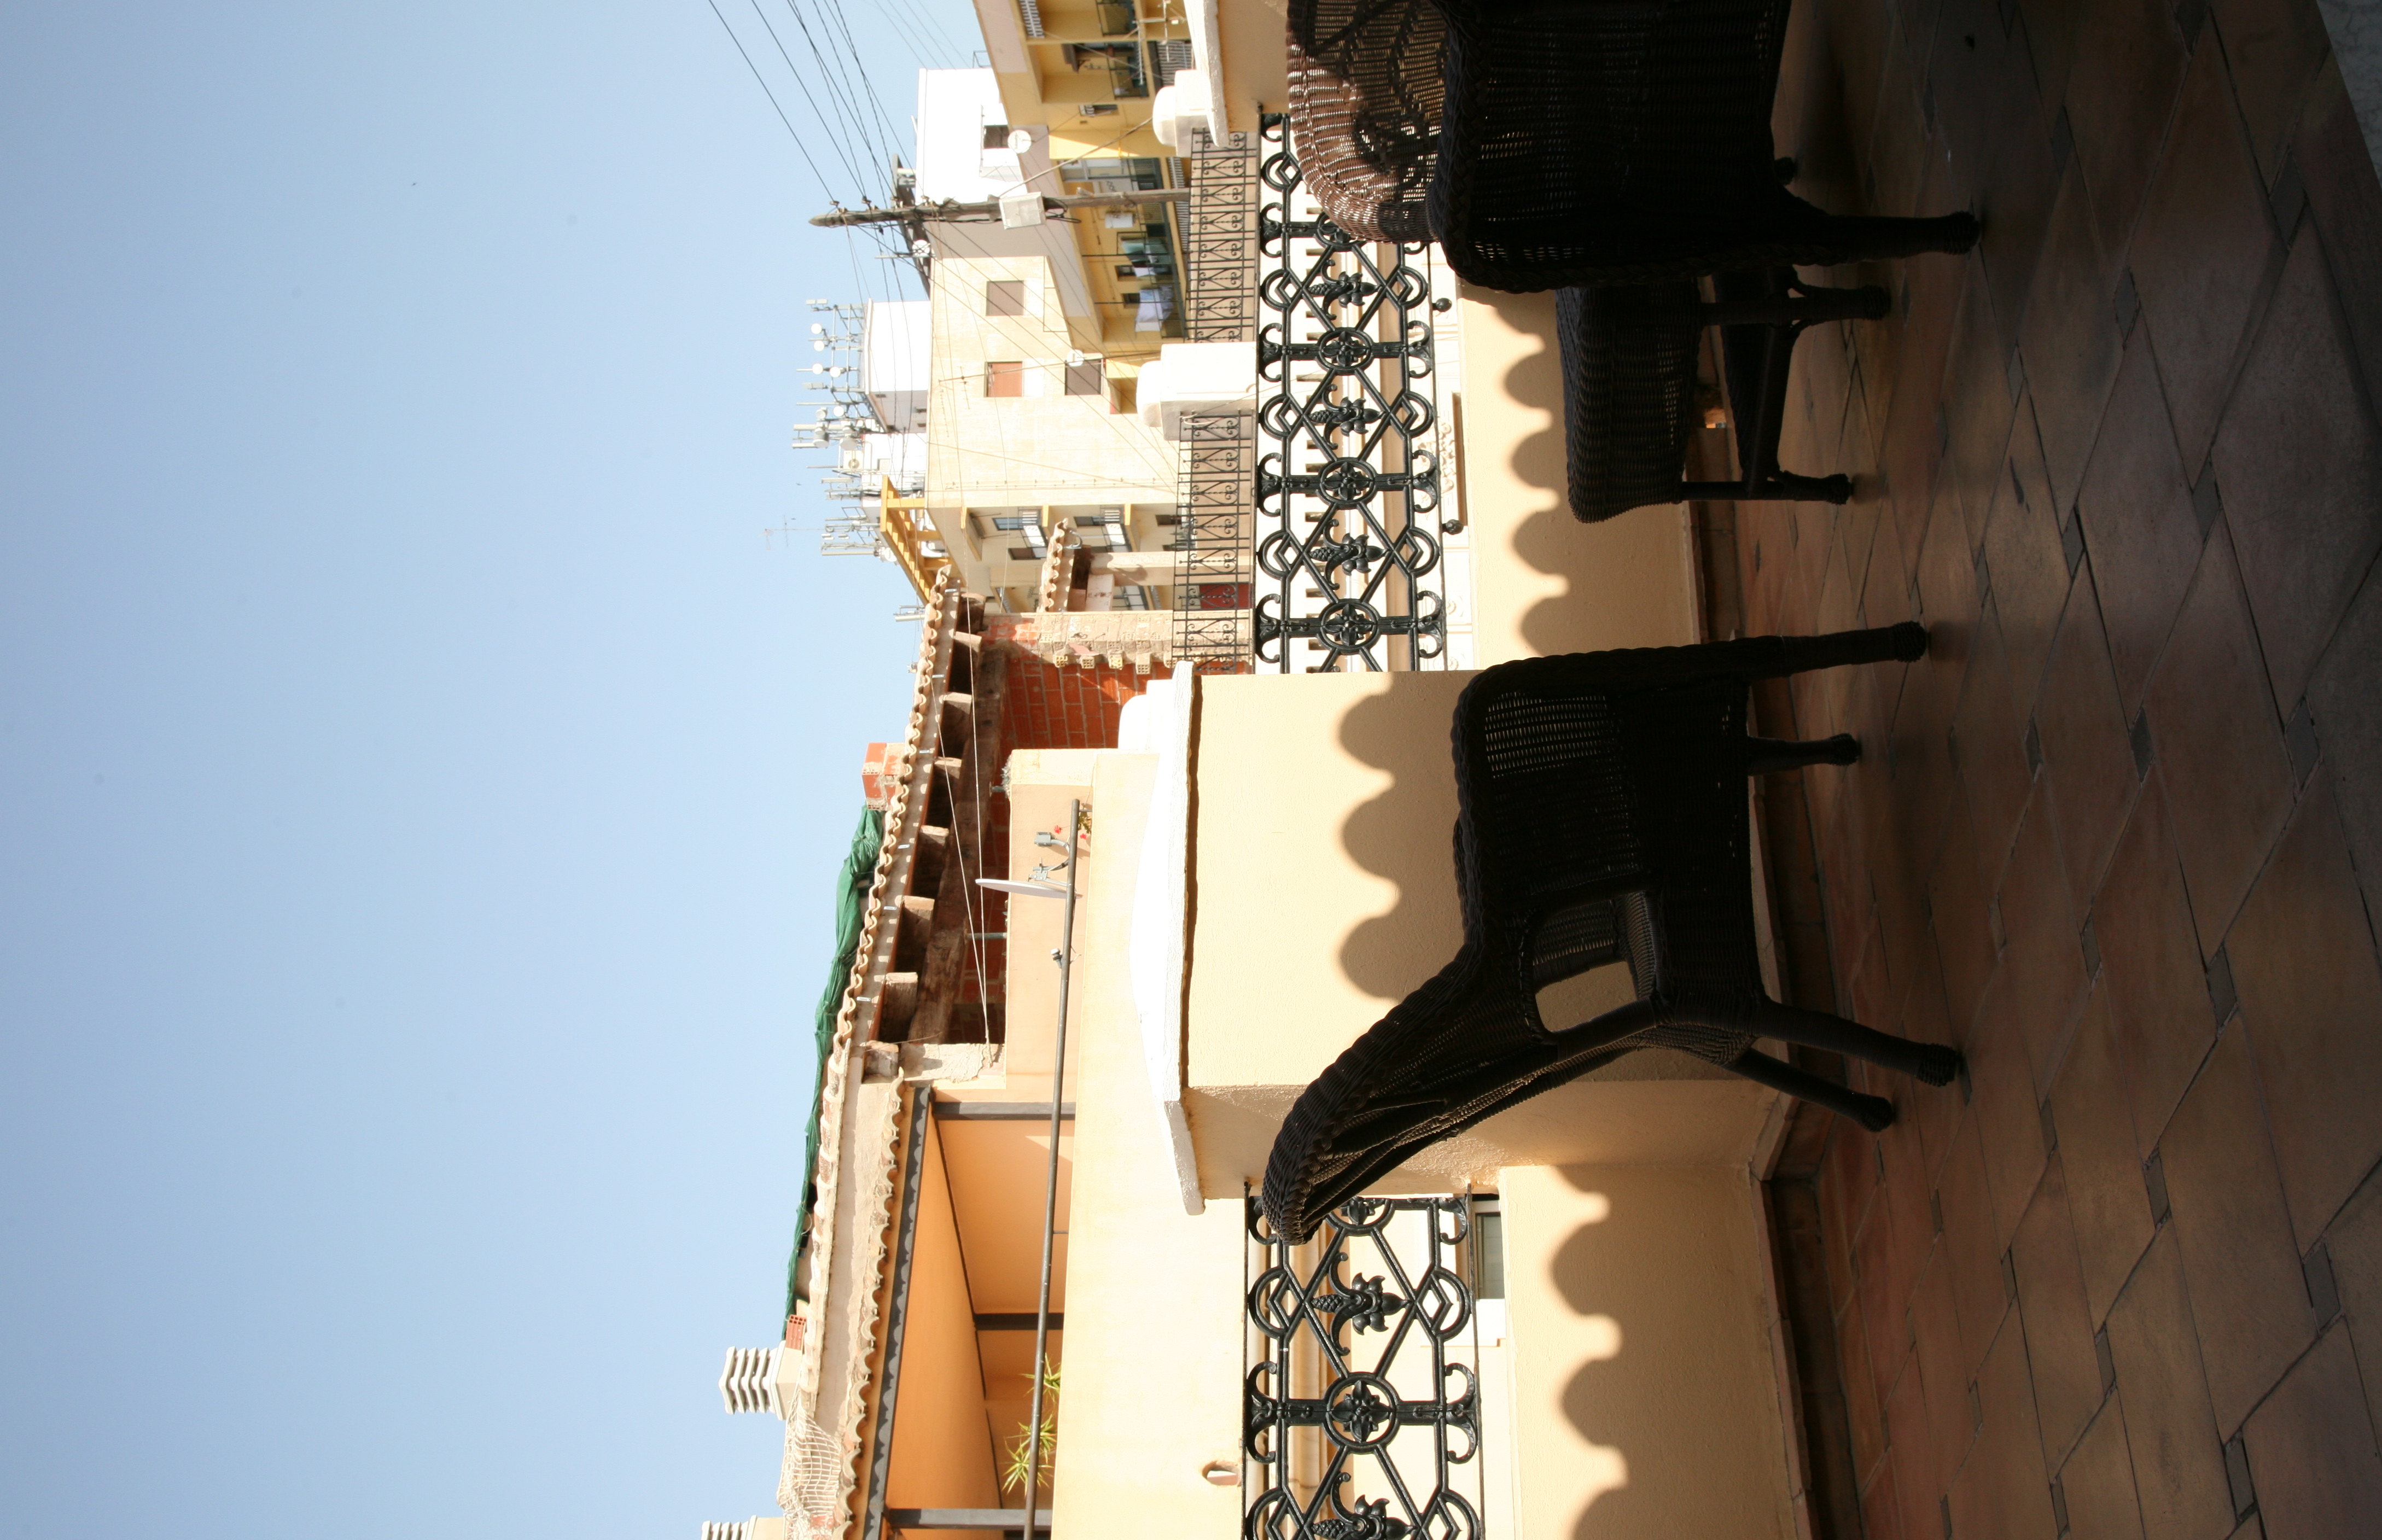
wood, house, spain, espagne, valencia, espanha, monumental, espana, spanien, spagna, spanje, espanya, valence, adhoc, adhocmonumental, ancient history